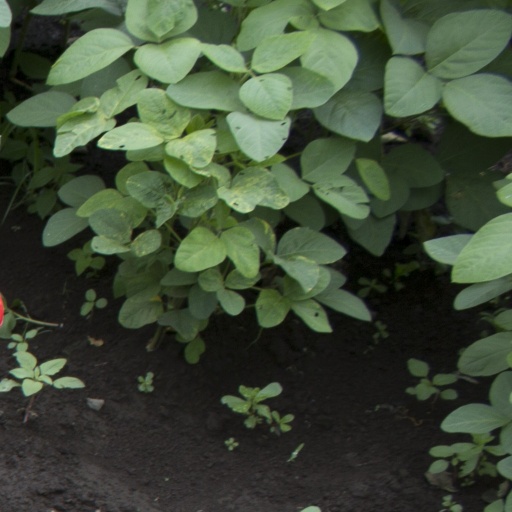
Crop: soybean